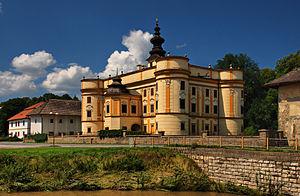
Markušovce est un village de Slovaquie situé dans la région de Košice.